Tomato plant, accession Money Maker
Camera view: tilt-top (135 deg); turntable rotation: 240 degrees
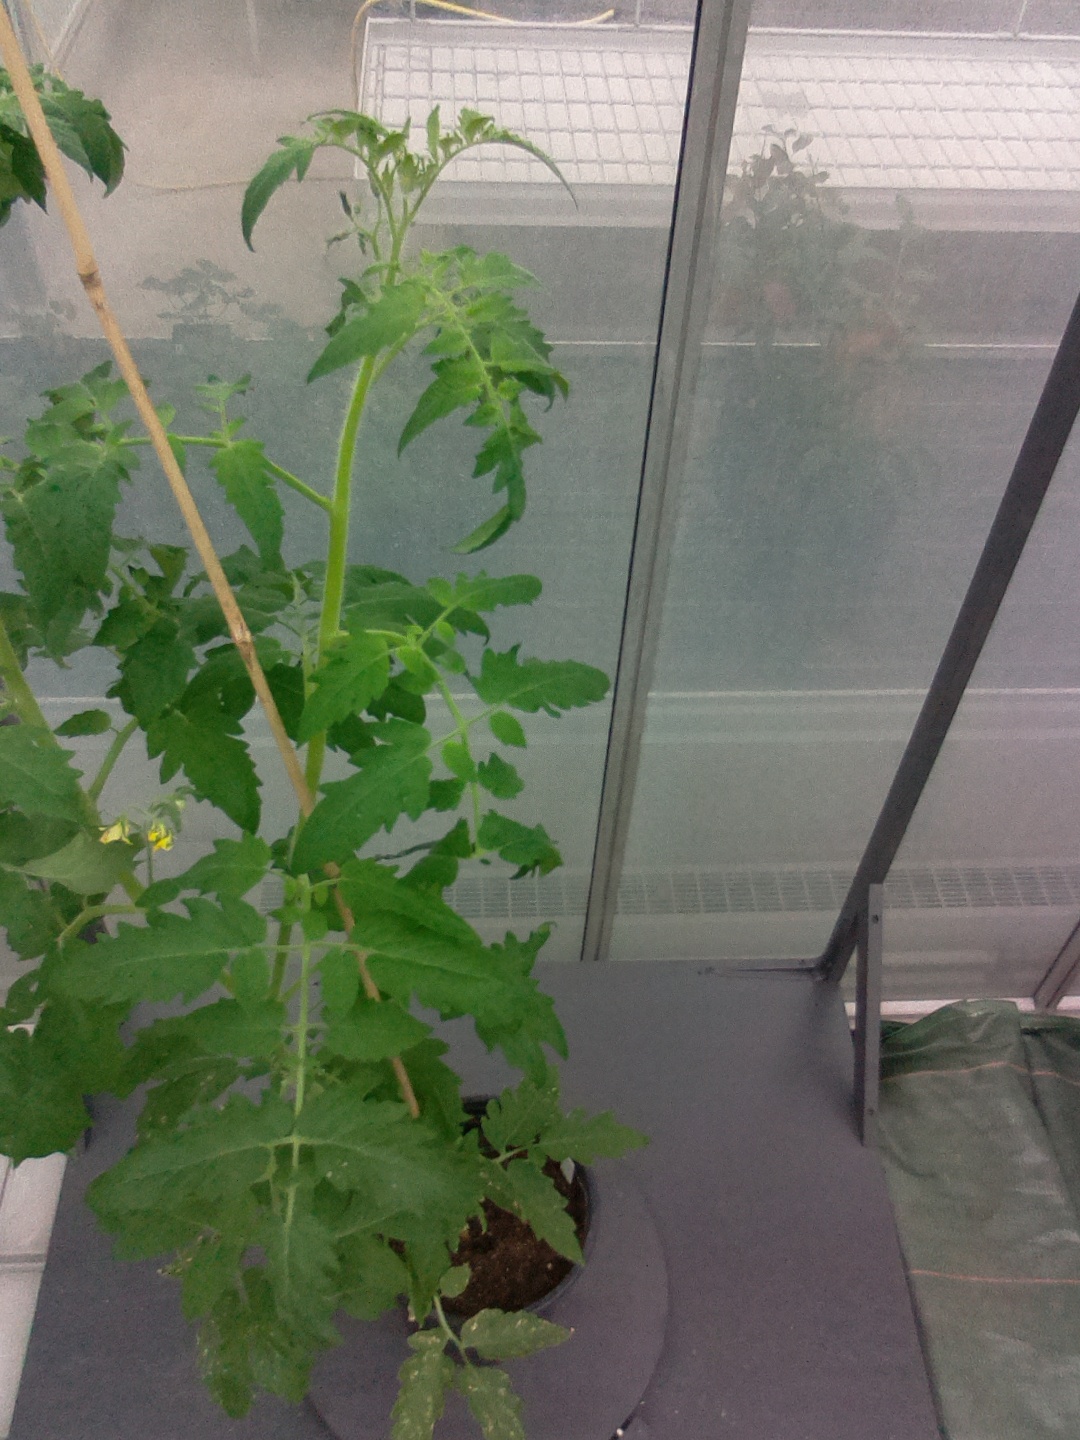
BBCH growth stage 59: 9 or more inflorescences visible